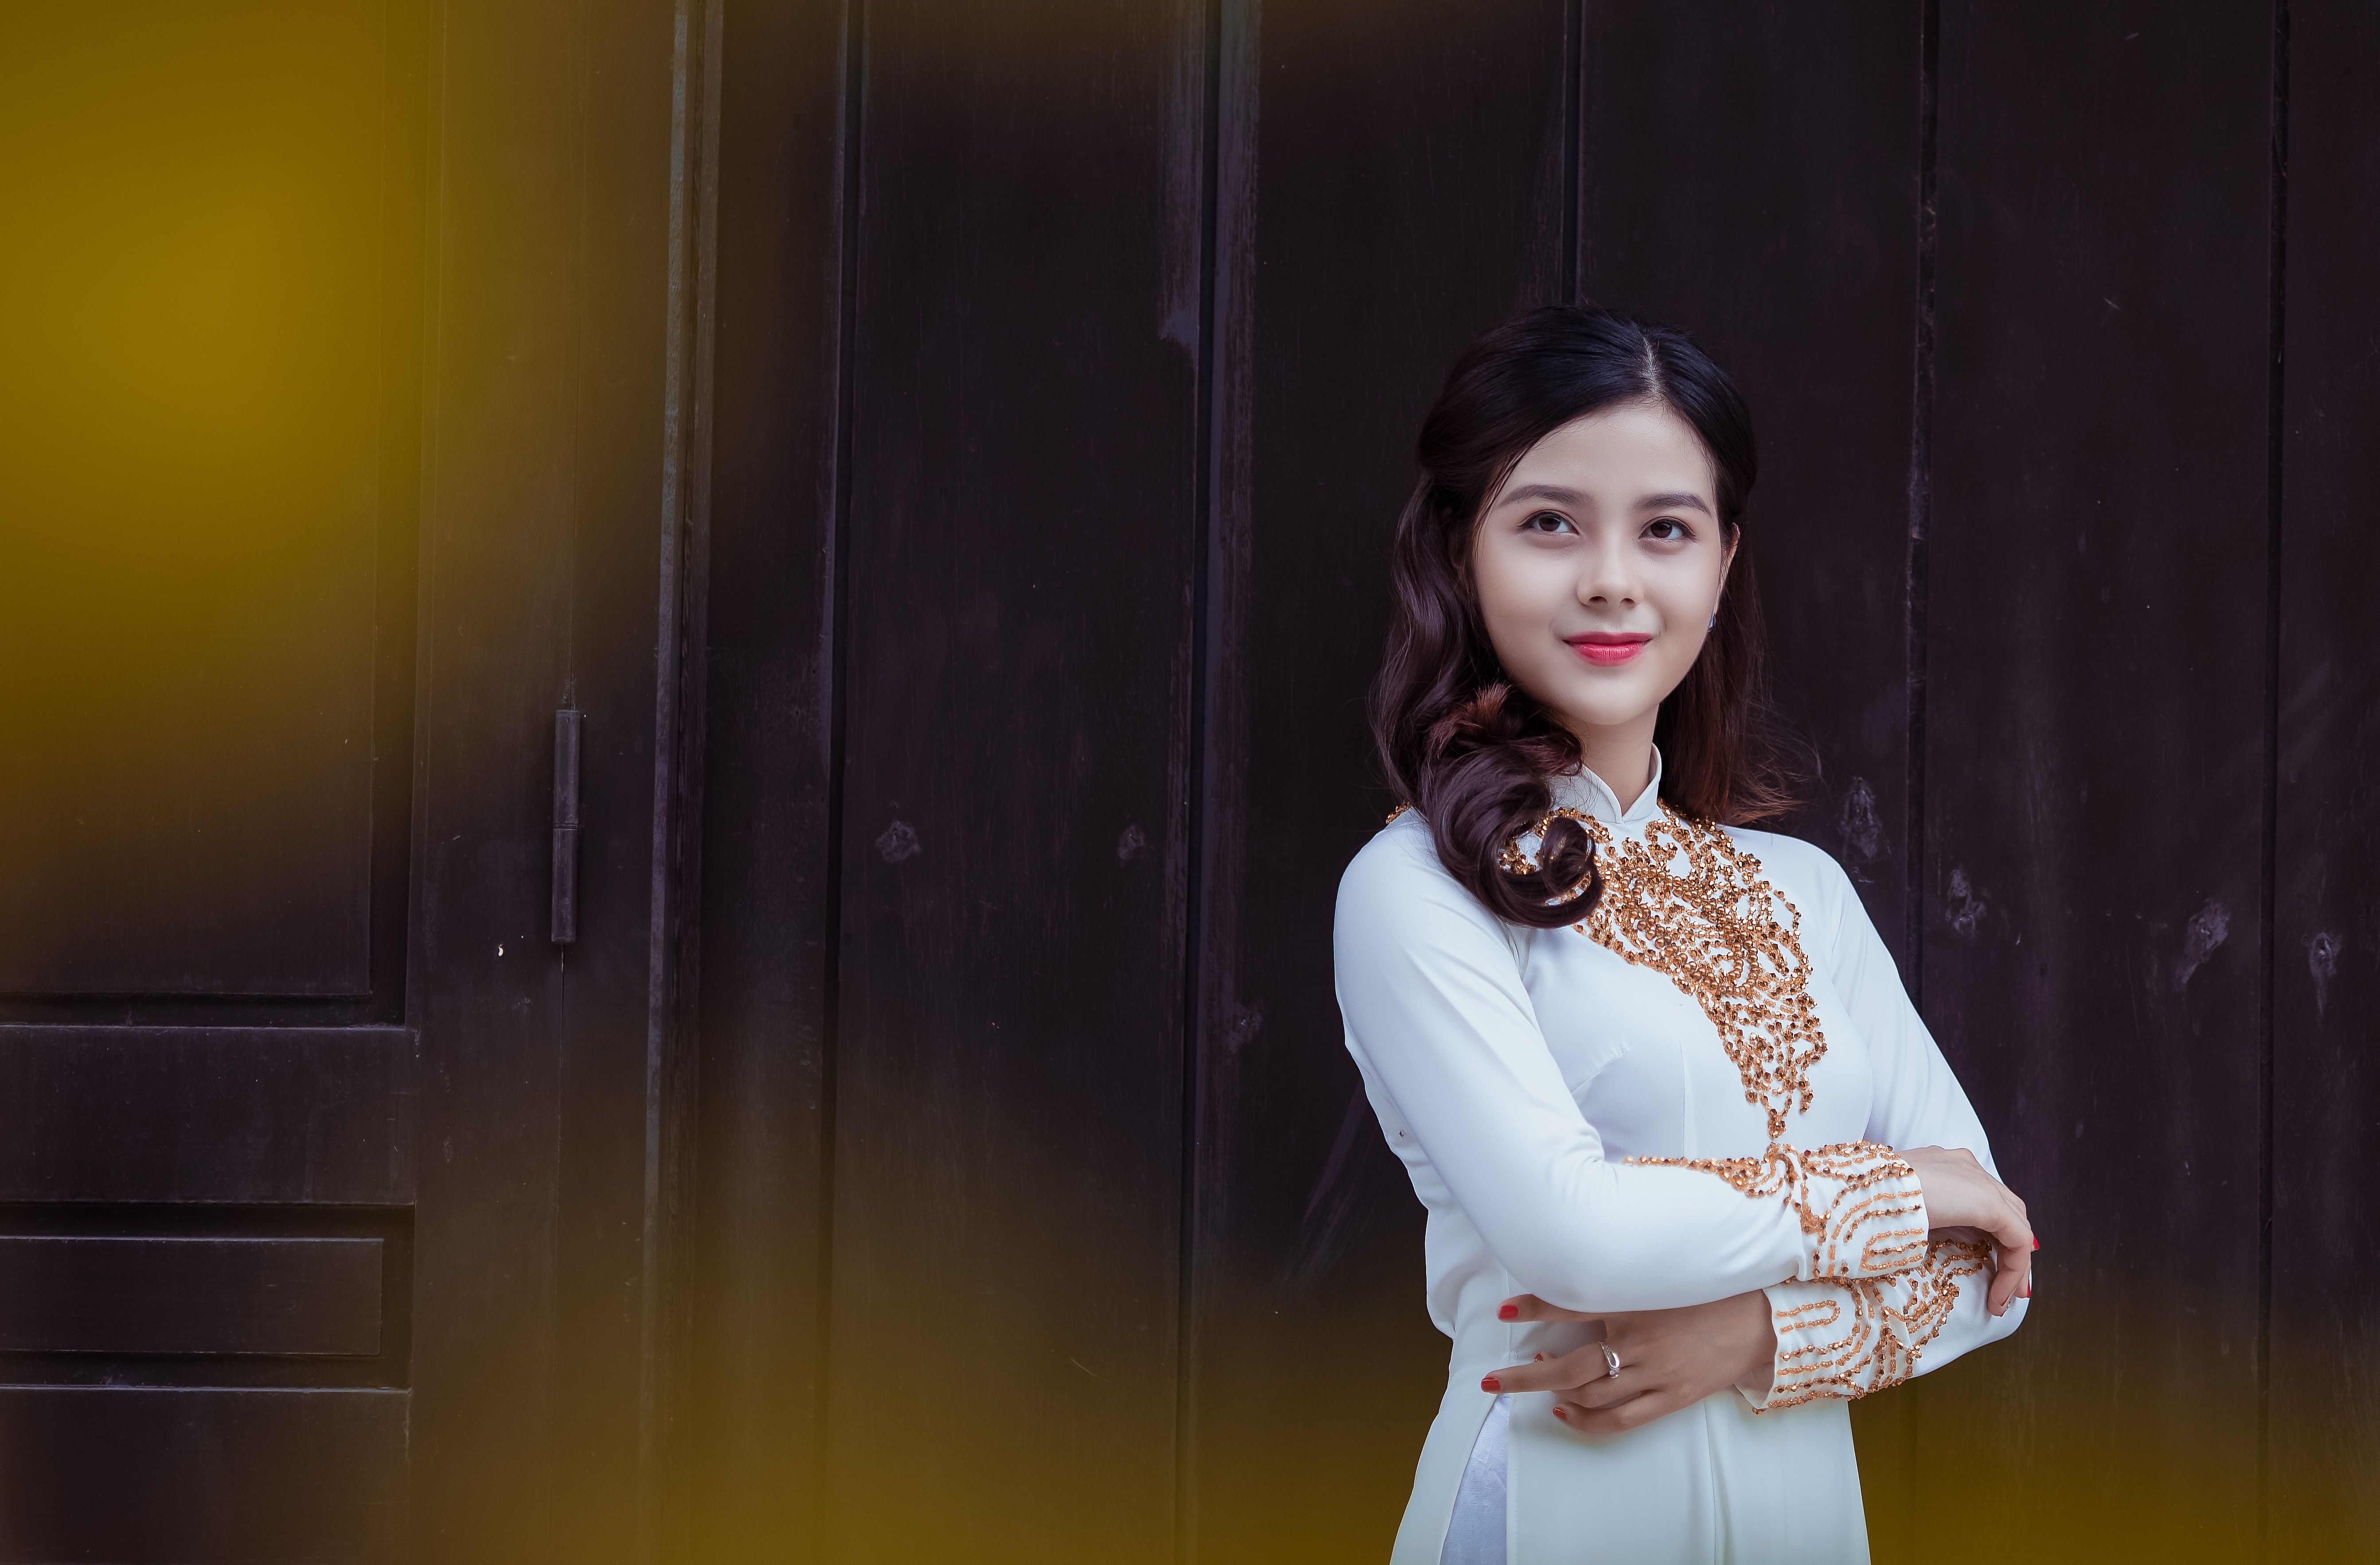
white, skin, beauty, yellow, fashion, eye, formal wear, lip, photography, neck, smile, dress, outerwear, photo shoot, long hair, textile, fashion design, model, black hair, flash photography, tradition, brown hair, portrait photography, trunk, style, sleeve